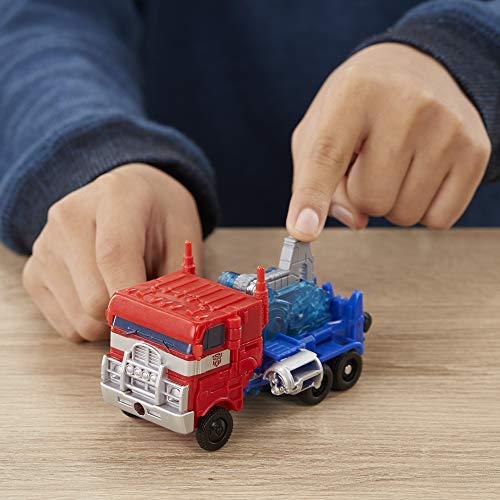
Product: Transformers E1849 Tra Mv6 Energon Igniters 10 Radar Action Figure
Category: Toys & Games | Toy Figures & Playsets | Action Figures
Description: Relive the original adventures with Transformers Generations figures.
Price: $3.94
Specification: ProductDimensions:2.4x7x6inches|ItemWeight:3.2ounces|ShippingWeight:3.52ounces(Viewshippingratesandpolicies)|DomesticShipping:ItemcanbeshippedwithinU.S.|InternationalShipping:ThisitemcanbeshippedtoselectcountriesoutsideoftheU.S.LearnMore|ASIN:B075LQL5RL|Itemmodelnumber:E1849|Manufacturerrecommendedage:5yearsandup